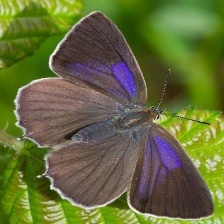
Species: PURPLE HAIRSTREAK